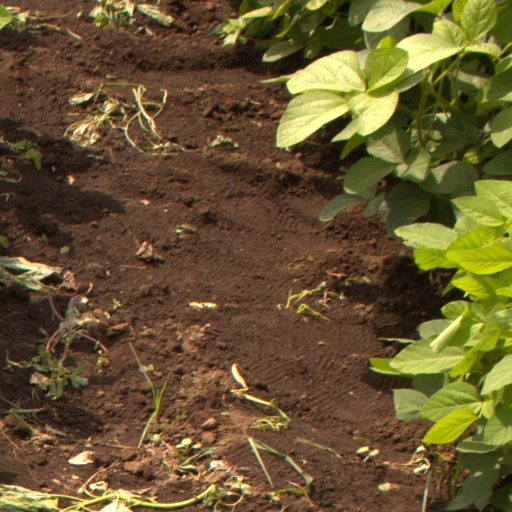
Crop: soybean